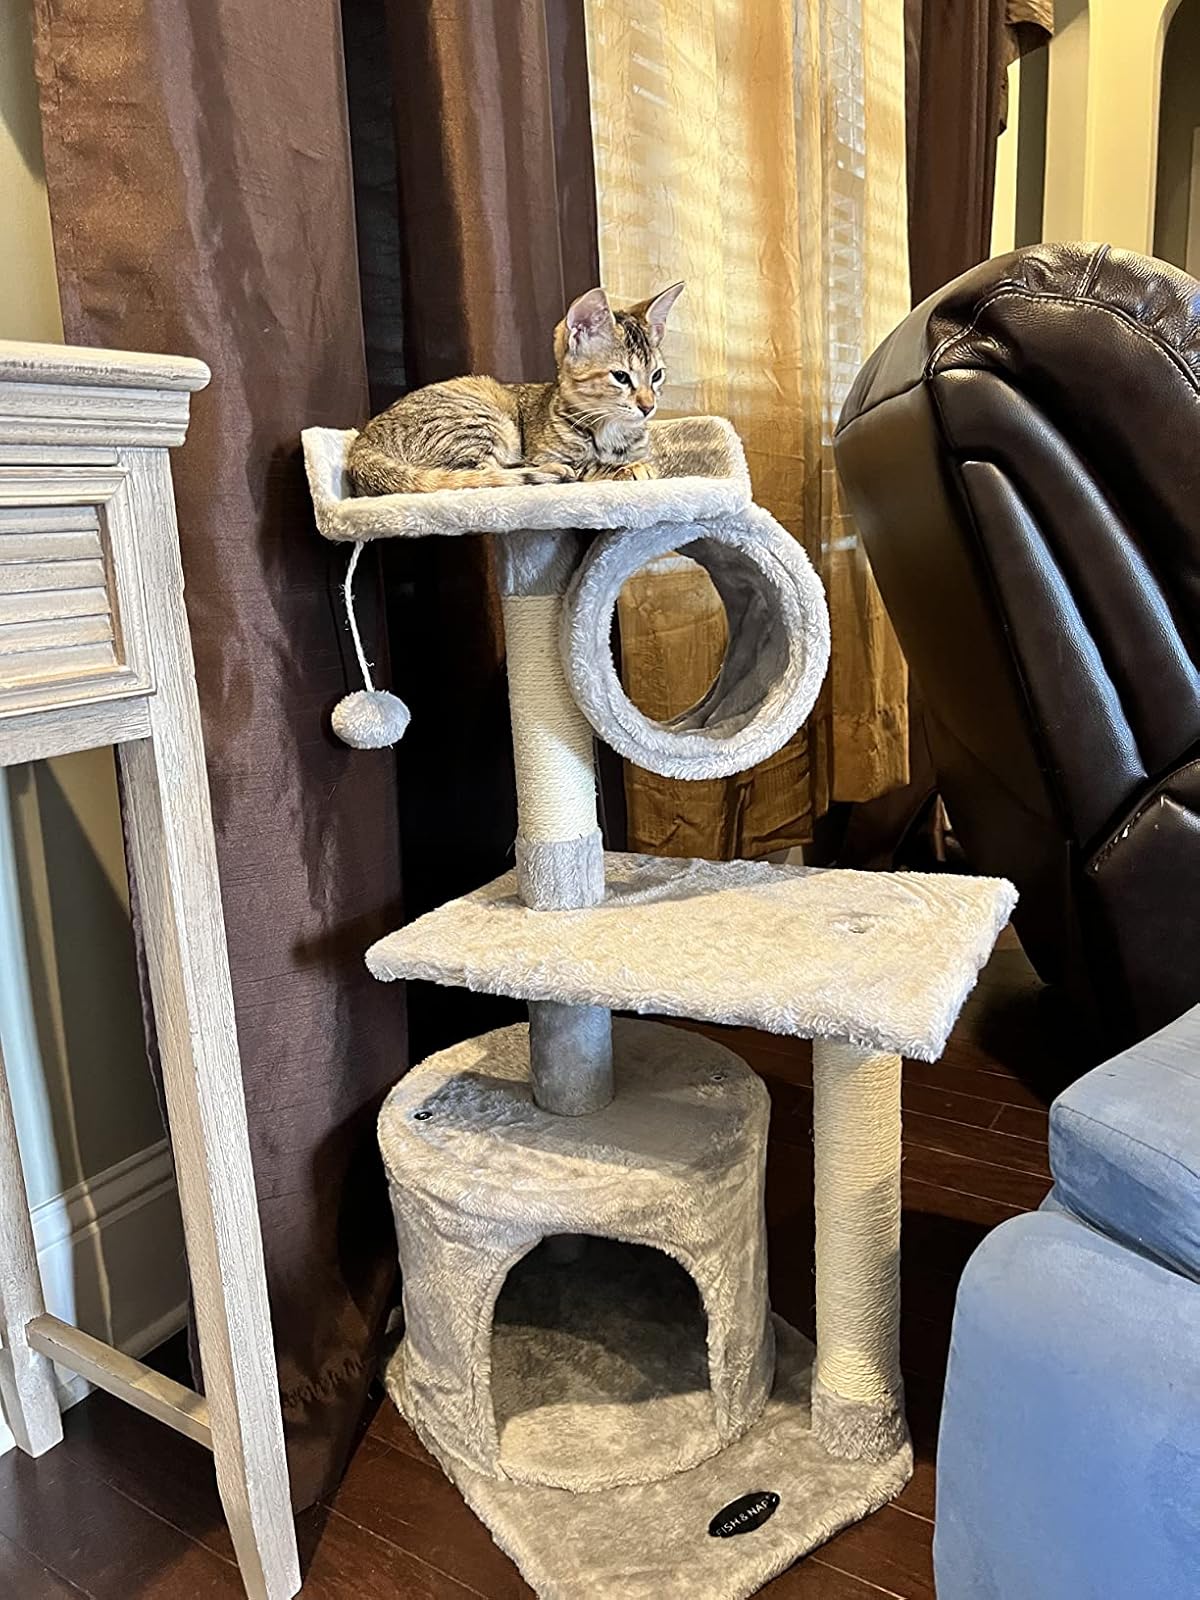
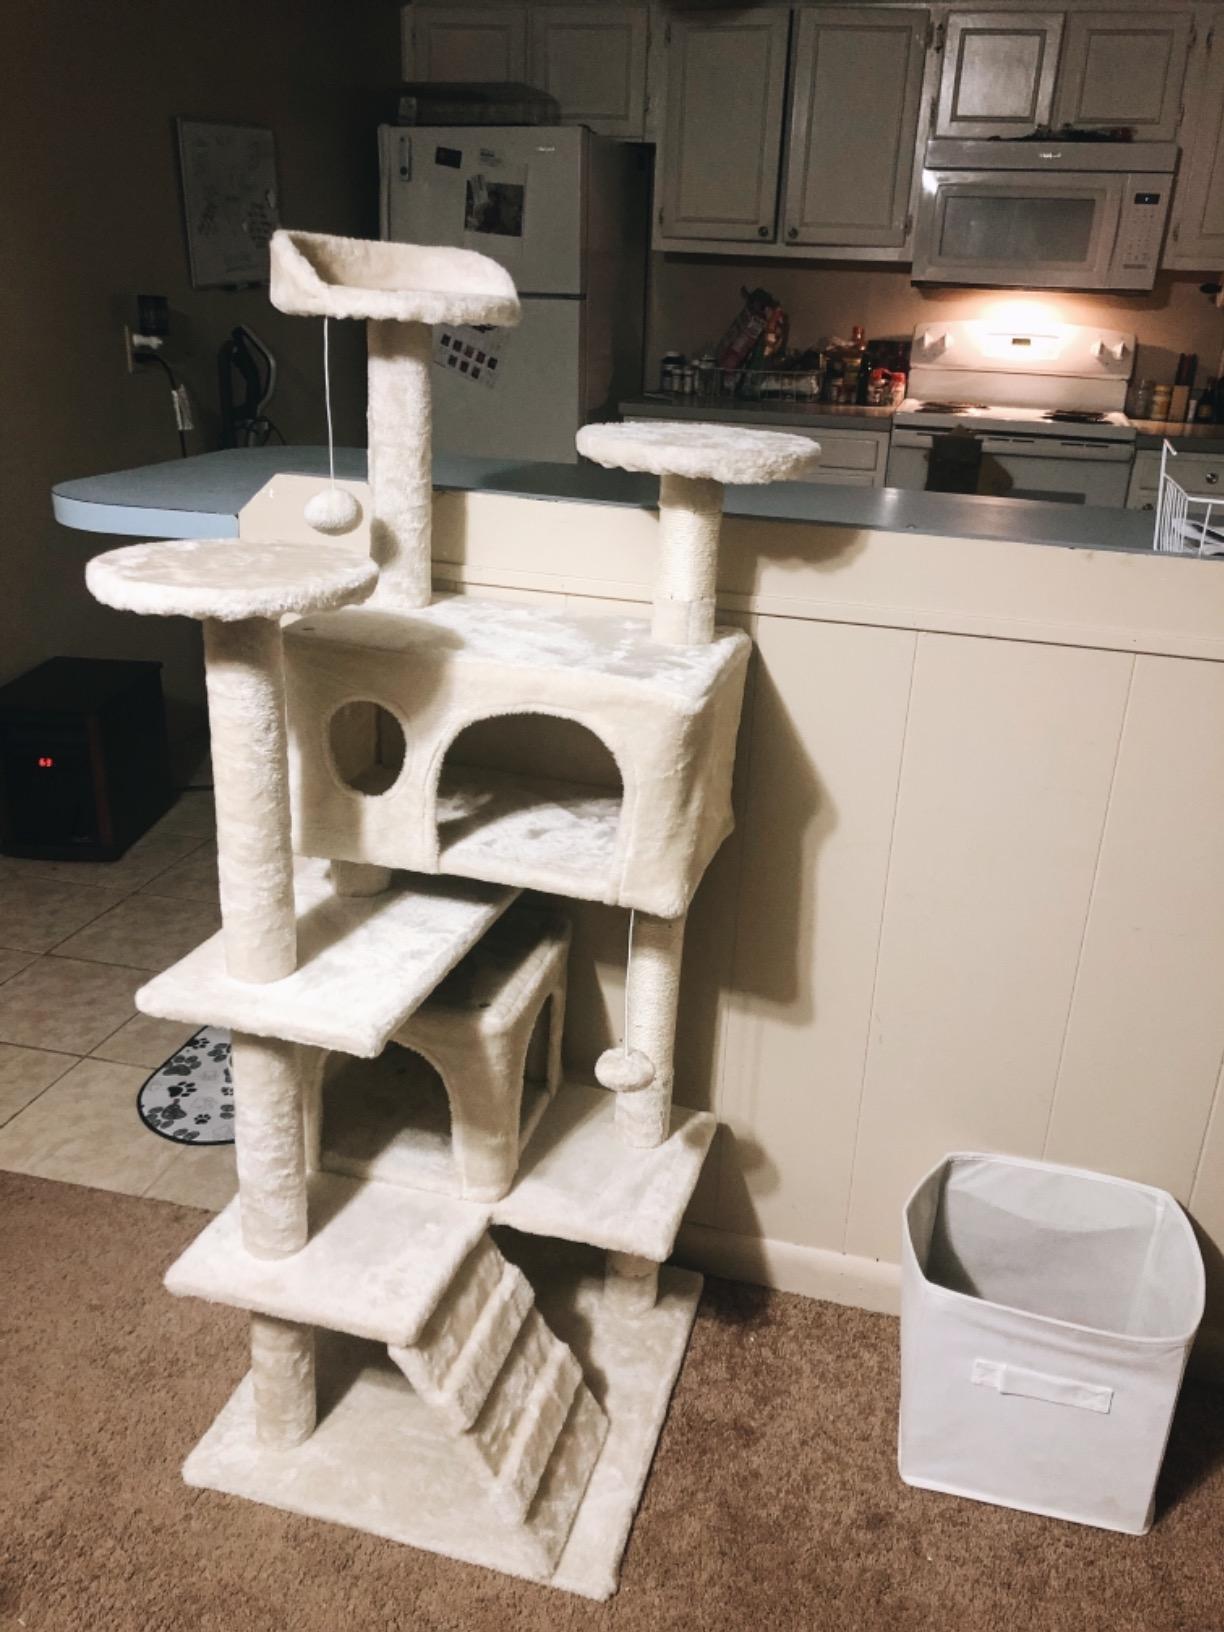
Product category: items_cat tree
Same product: no